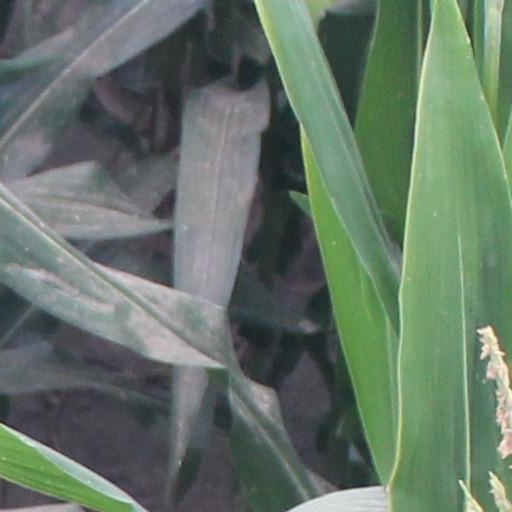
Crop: maize; corn